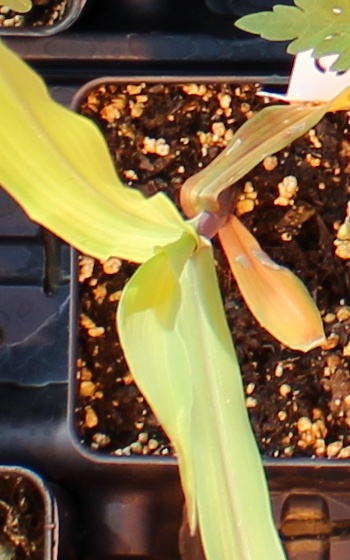
Label: Corn